Sky position (RA, Dec in degrees): 170.975, 25.028
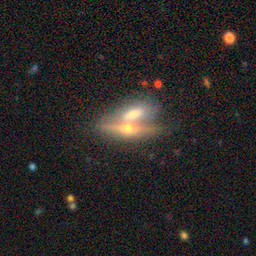
Galaxy morphology: Merging Galaxies